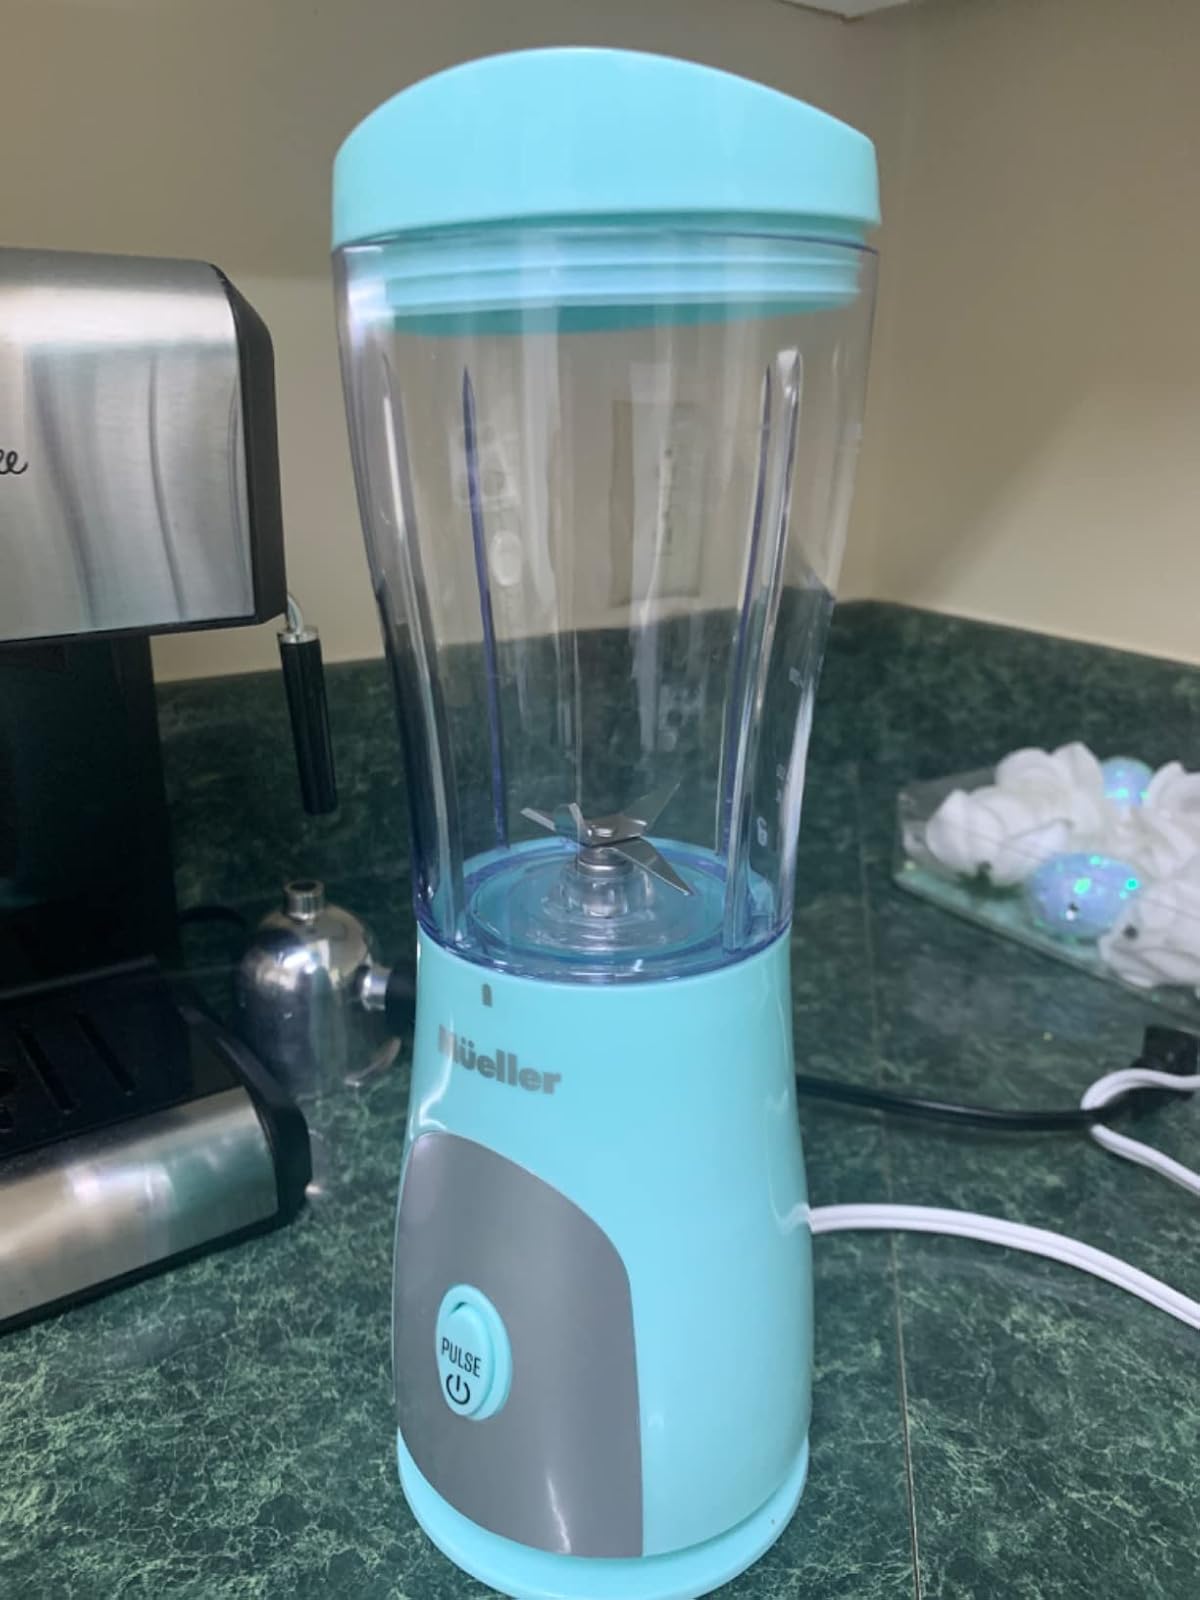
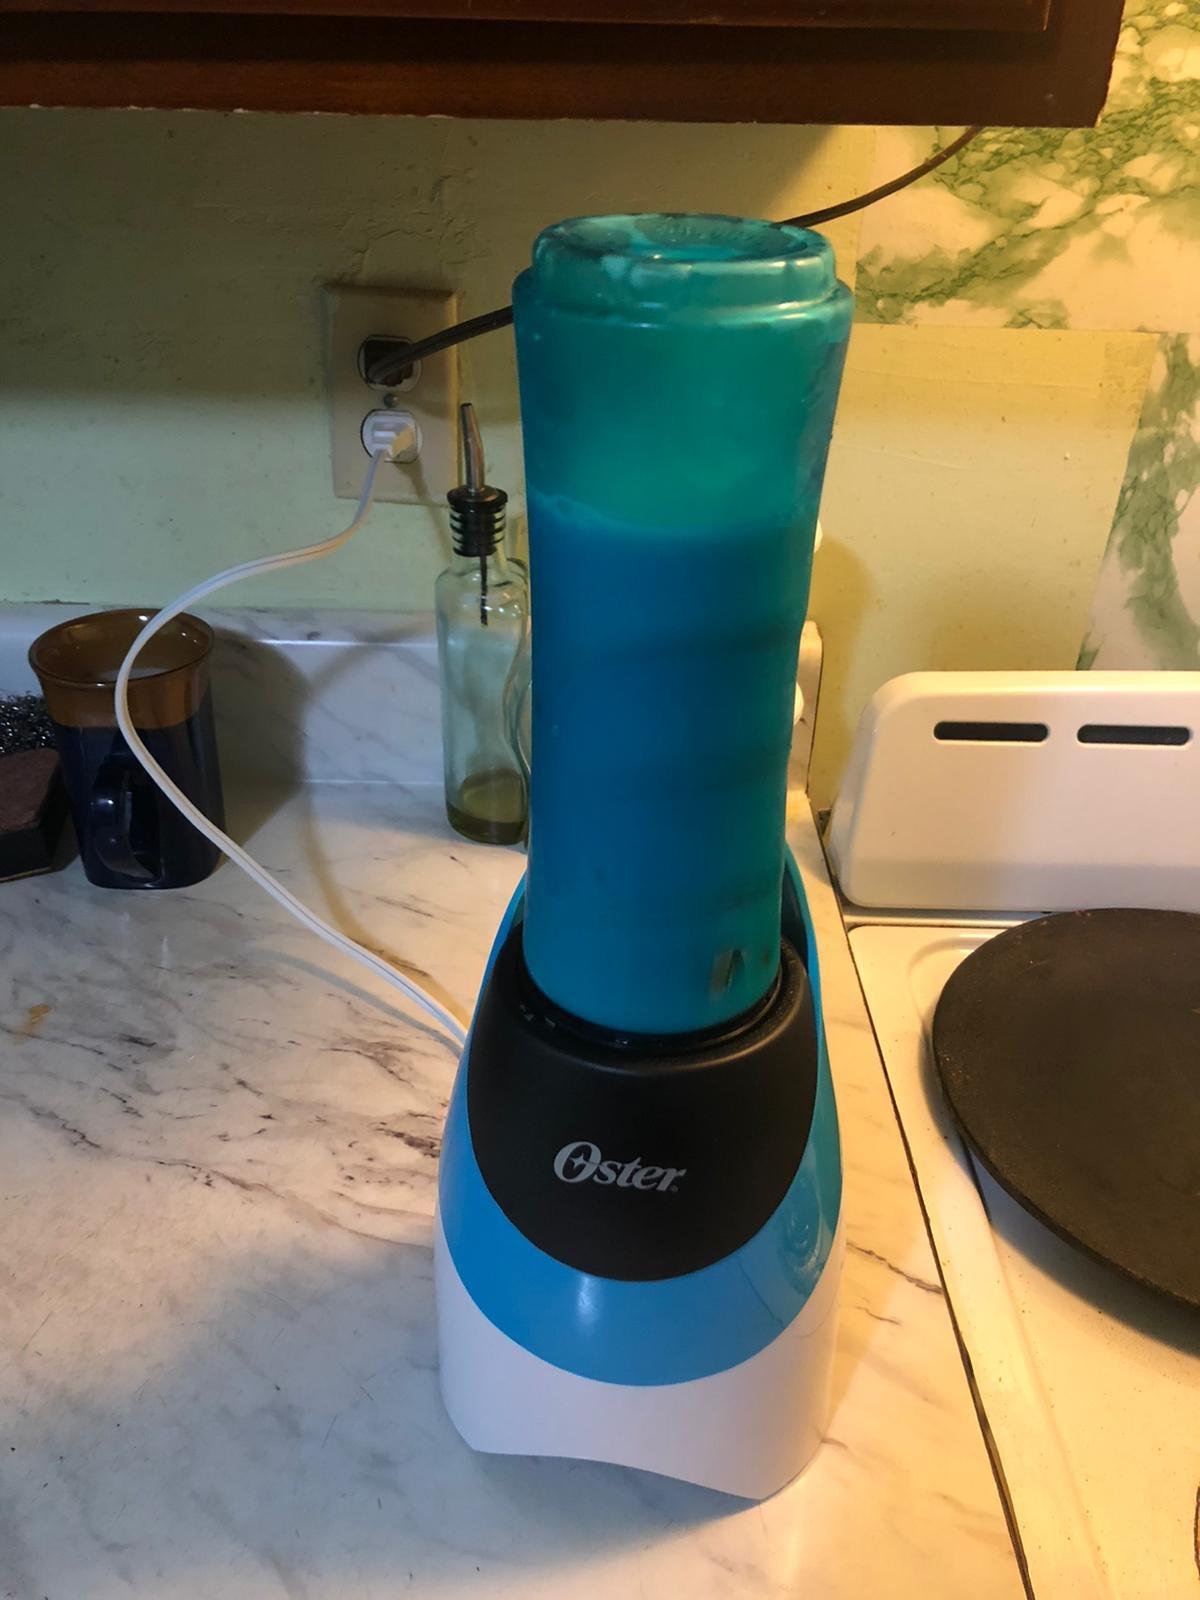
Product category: items_blender
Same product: no